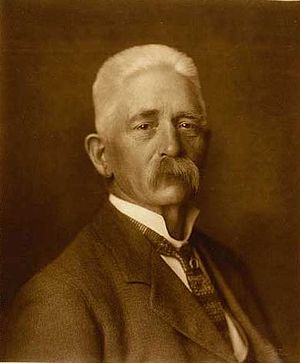
Carl Slengerik
Carl Slengerik